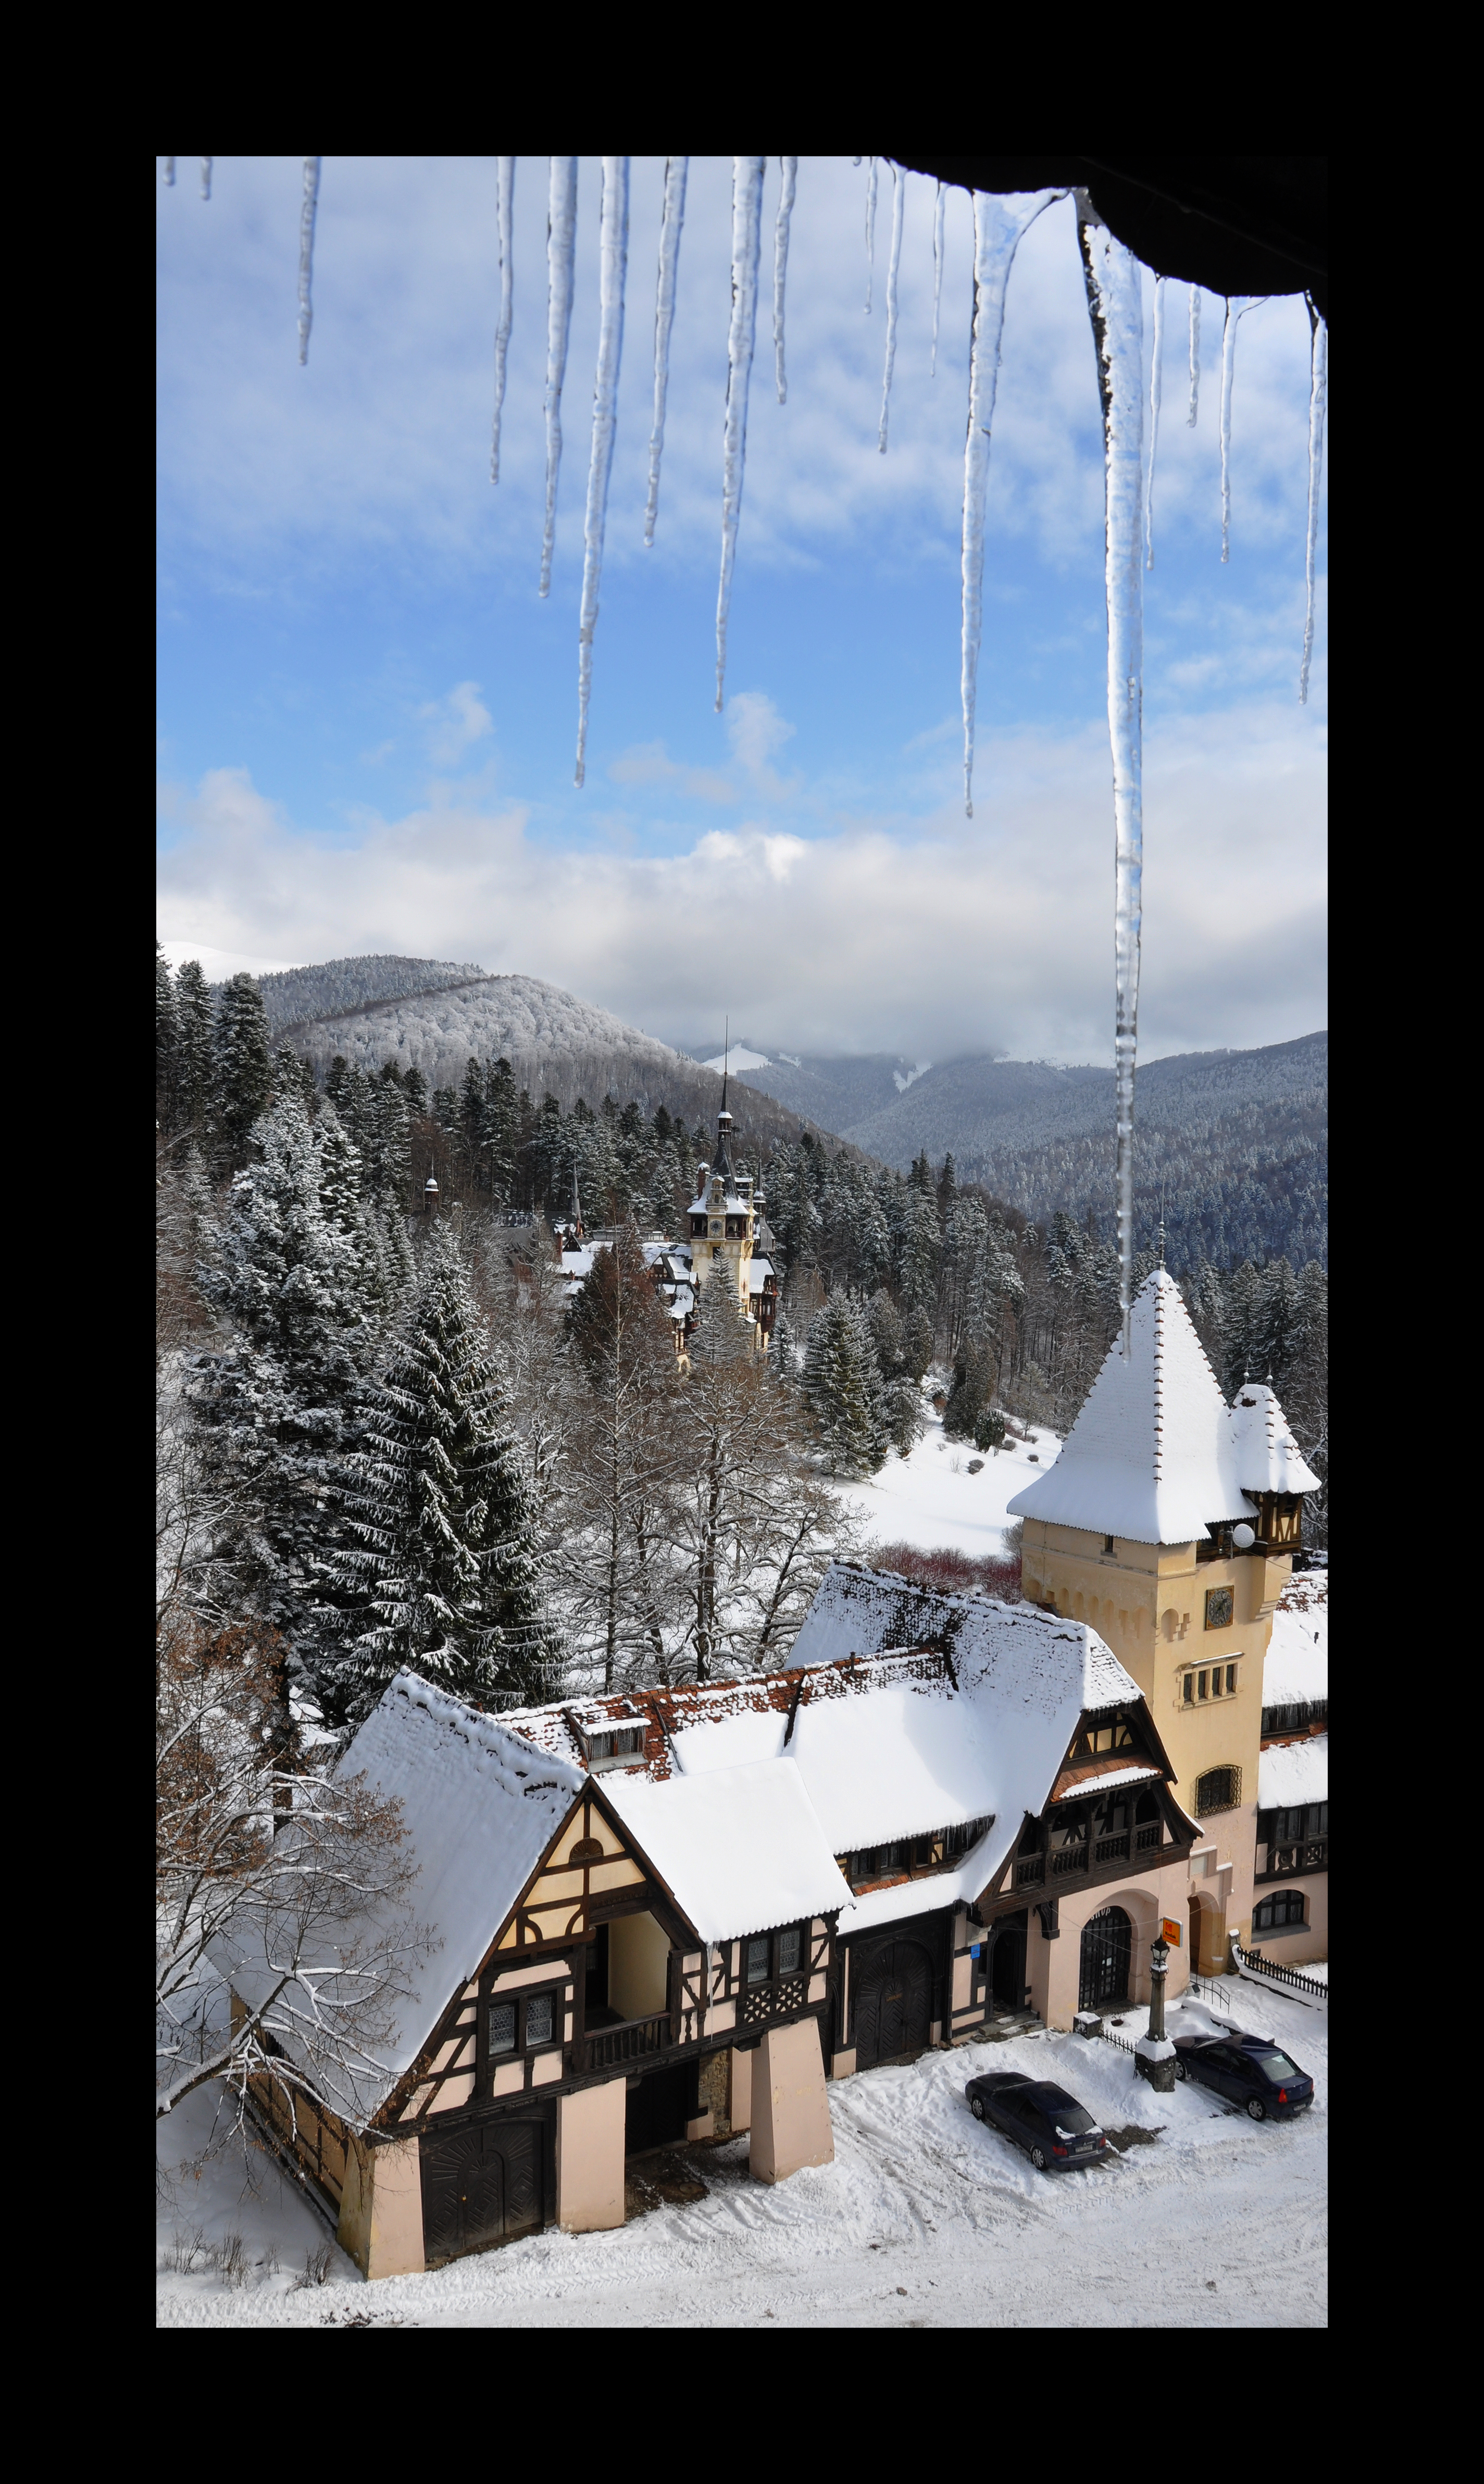
forest, mountain, snow, winter, architecture, photography, mountain range, monument, photo, ice, weather, castle, season, photos, family, de, mountains, fotografie, royal, familia, romania, carpathian, arhitectura, romanian, patrimoniu, carpati, munte, sinaia, padure, muntii, regal, peles, regala, castelulpeles, domeniul, romaniei, resedinta, regelecaroli, lmiphiiaa16696